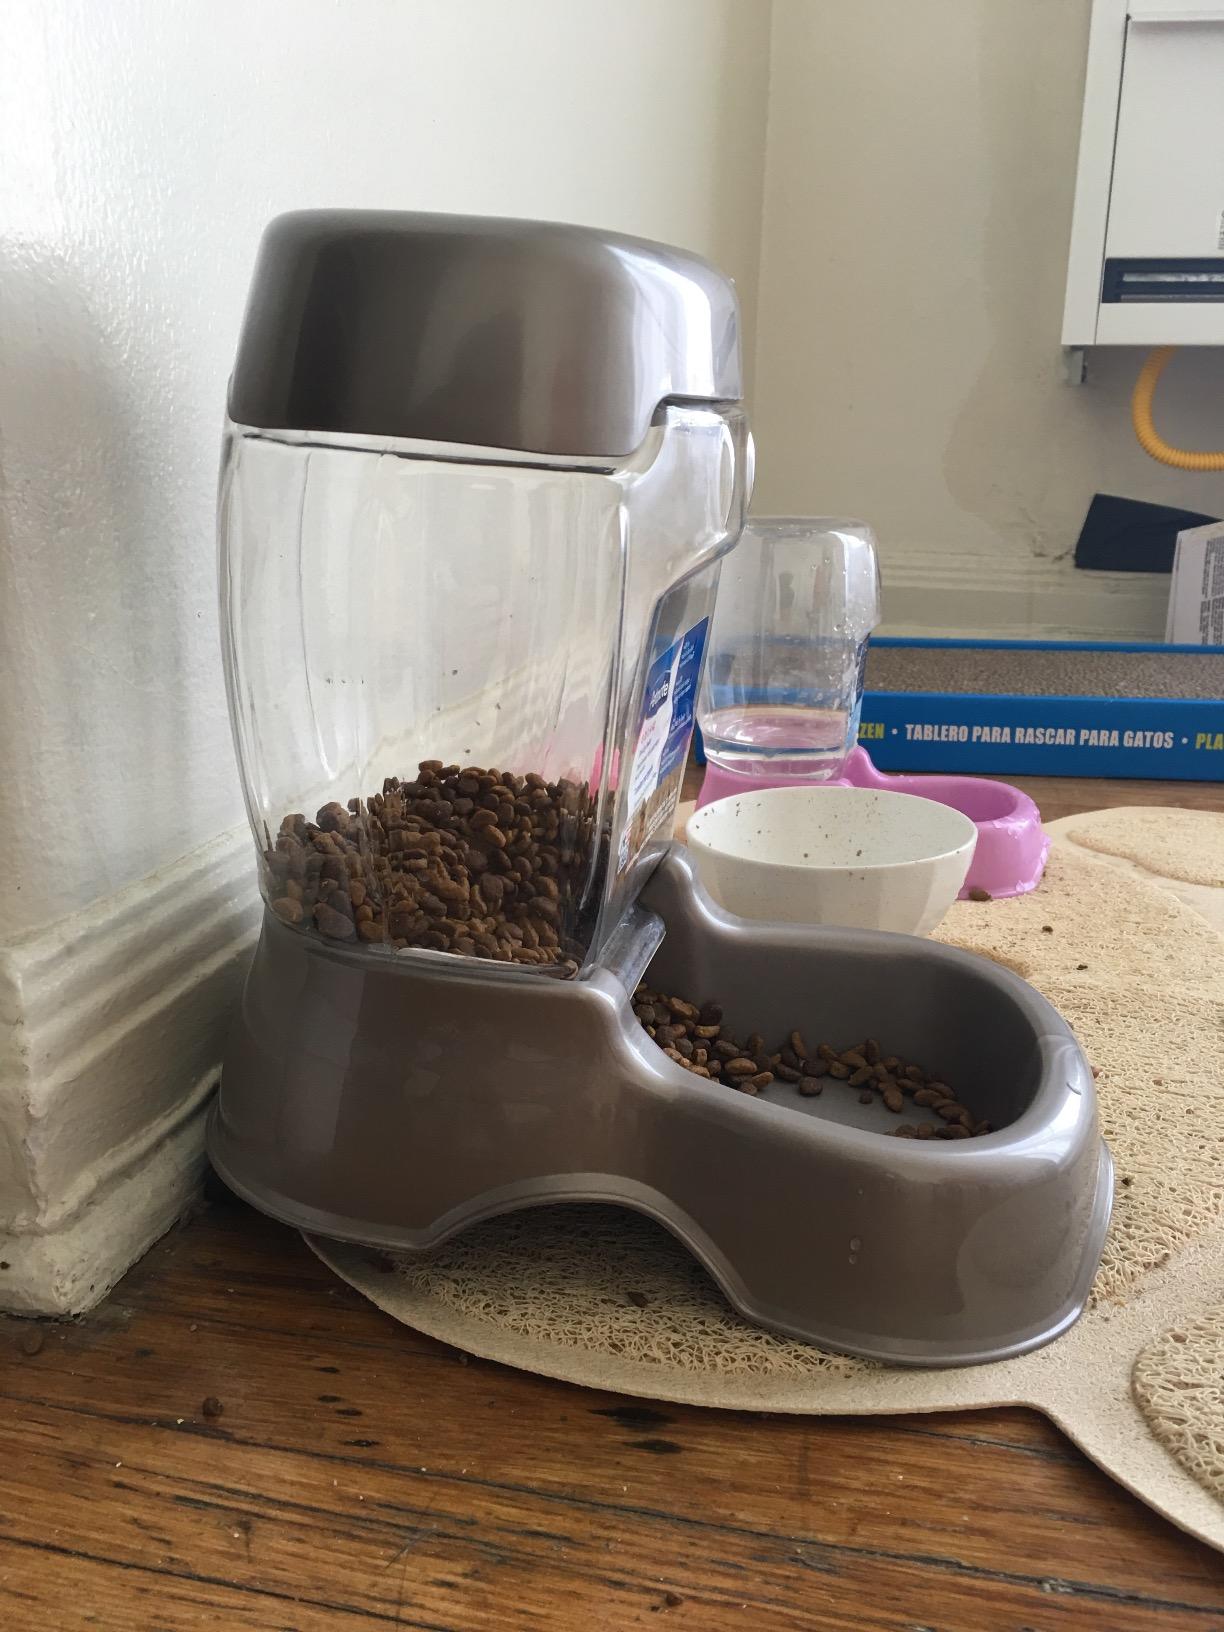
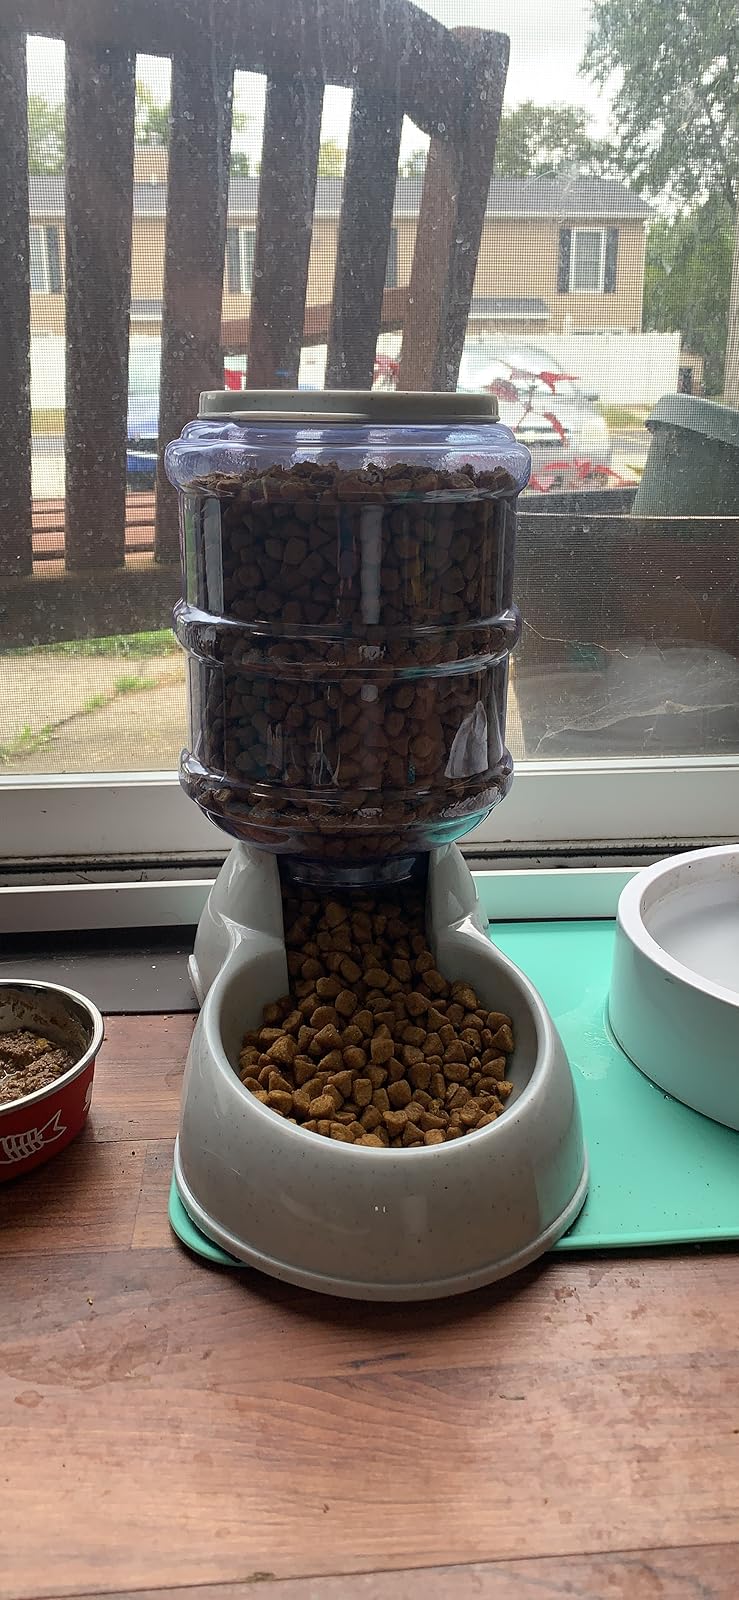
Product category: items_feeder
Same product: no